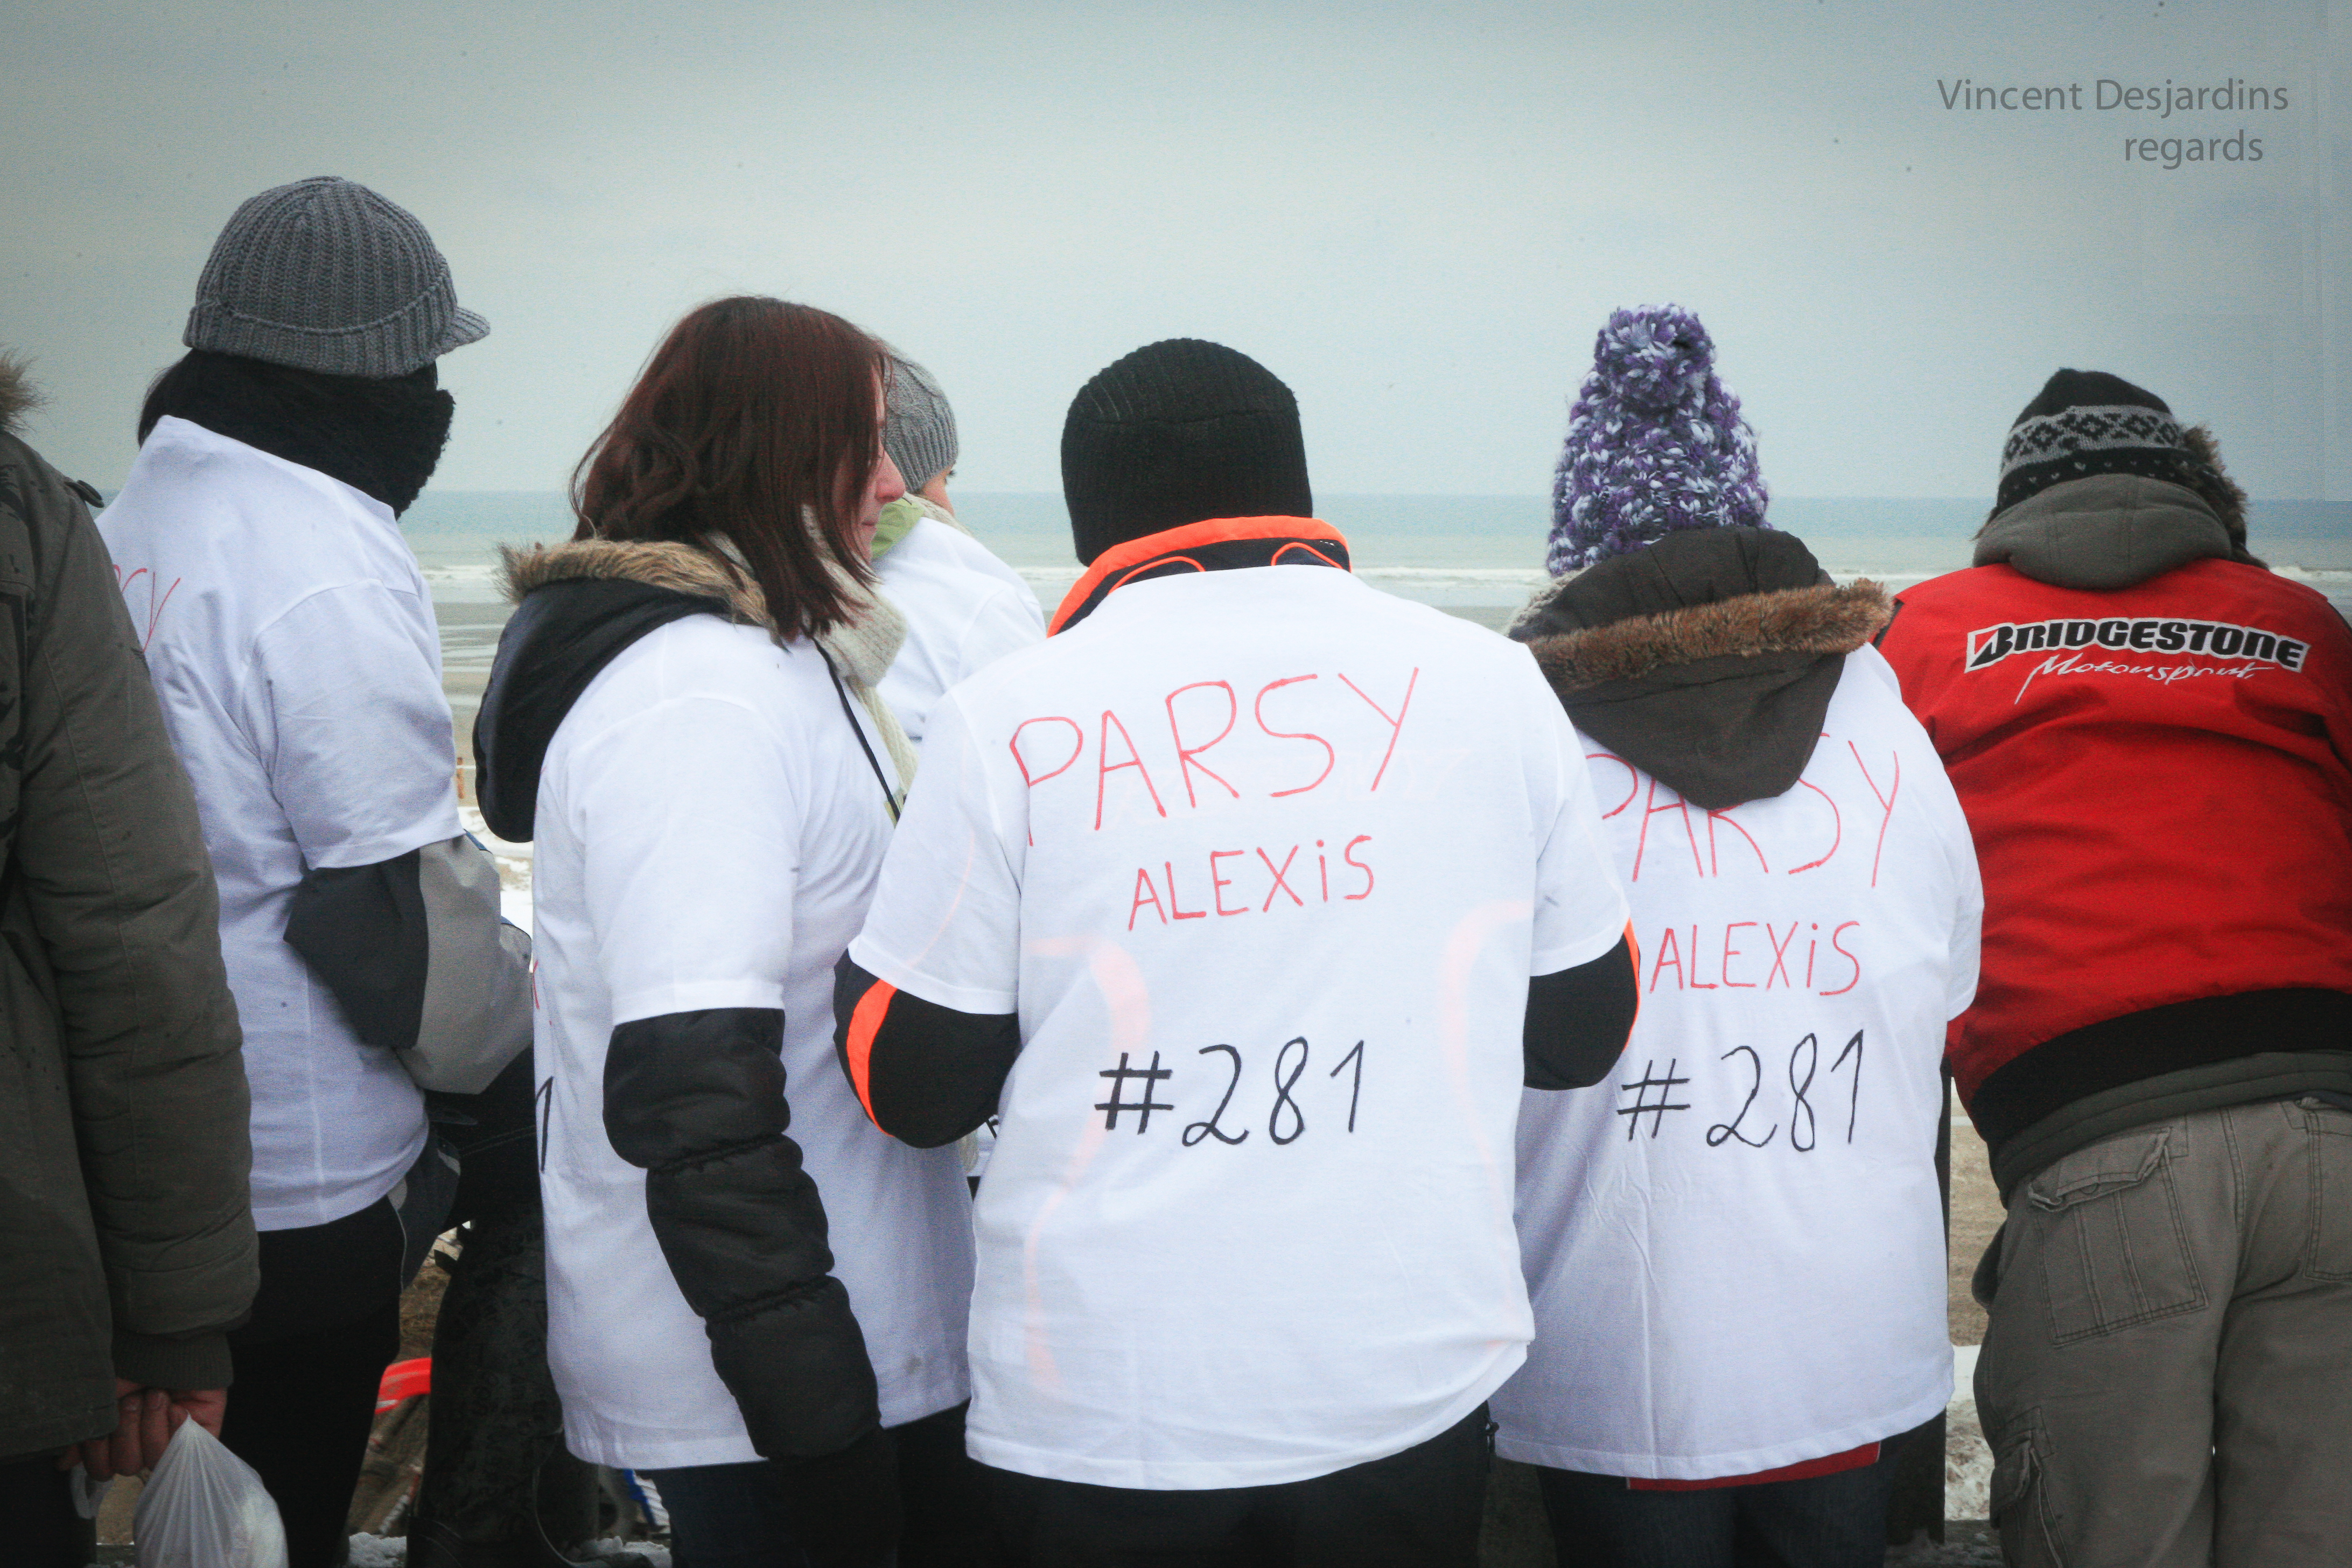
france, youth, community, friendship, camping, team, canon5d, fans, enduro, 281, ef24105mmf4lisusm, pasdecalais, cotedopale, stellaplage, enduropale, spectateur, supporter, enduropale2012, bridgestone, alexisparsy, social group